Wolfhampcote

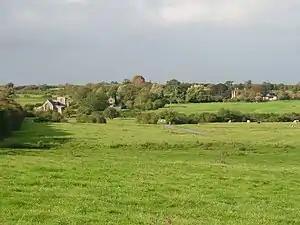
The ancient hamlet of Wolfhampcote

The old village of Wolfhampcote is west of the A45 road near Braunston in Northamptonshire, and can be reached by a track from the main A45 road, or by a lane from Flecknoe. The village was mentioned as "Ufelmscote" in the Domesday Book, and was abandoned sometime in the late 14th century and is classified as a deserted medieval village. Local legend suggests that the village was wiped out by the Black Death brought in by refugees from London, but there is no evidence to support this. It is much more likely that a few cottages still remained after the great plague and after struggling to maintain their land the villagers drifted off to more prosperous places leaving the Lord of the Manor to clear the land for sheep grazing as best he could. The village is shown as "Wulfencote" on the Christopher Saxton map of 1637.